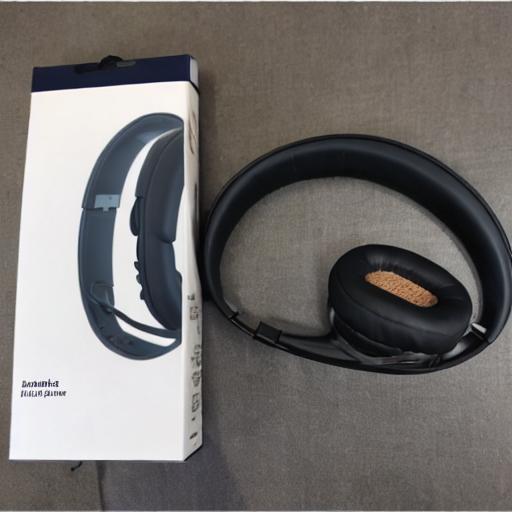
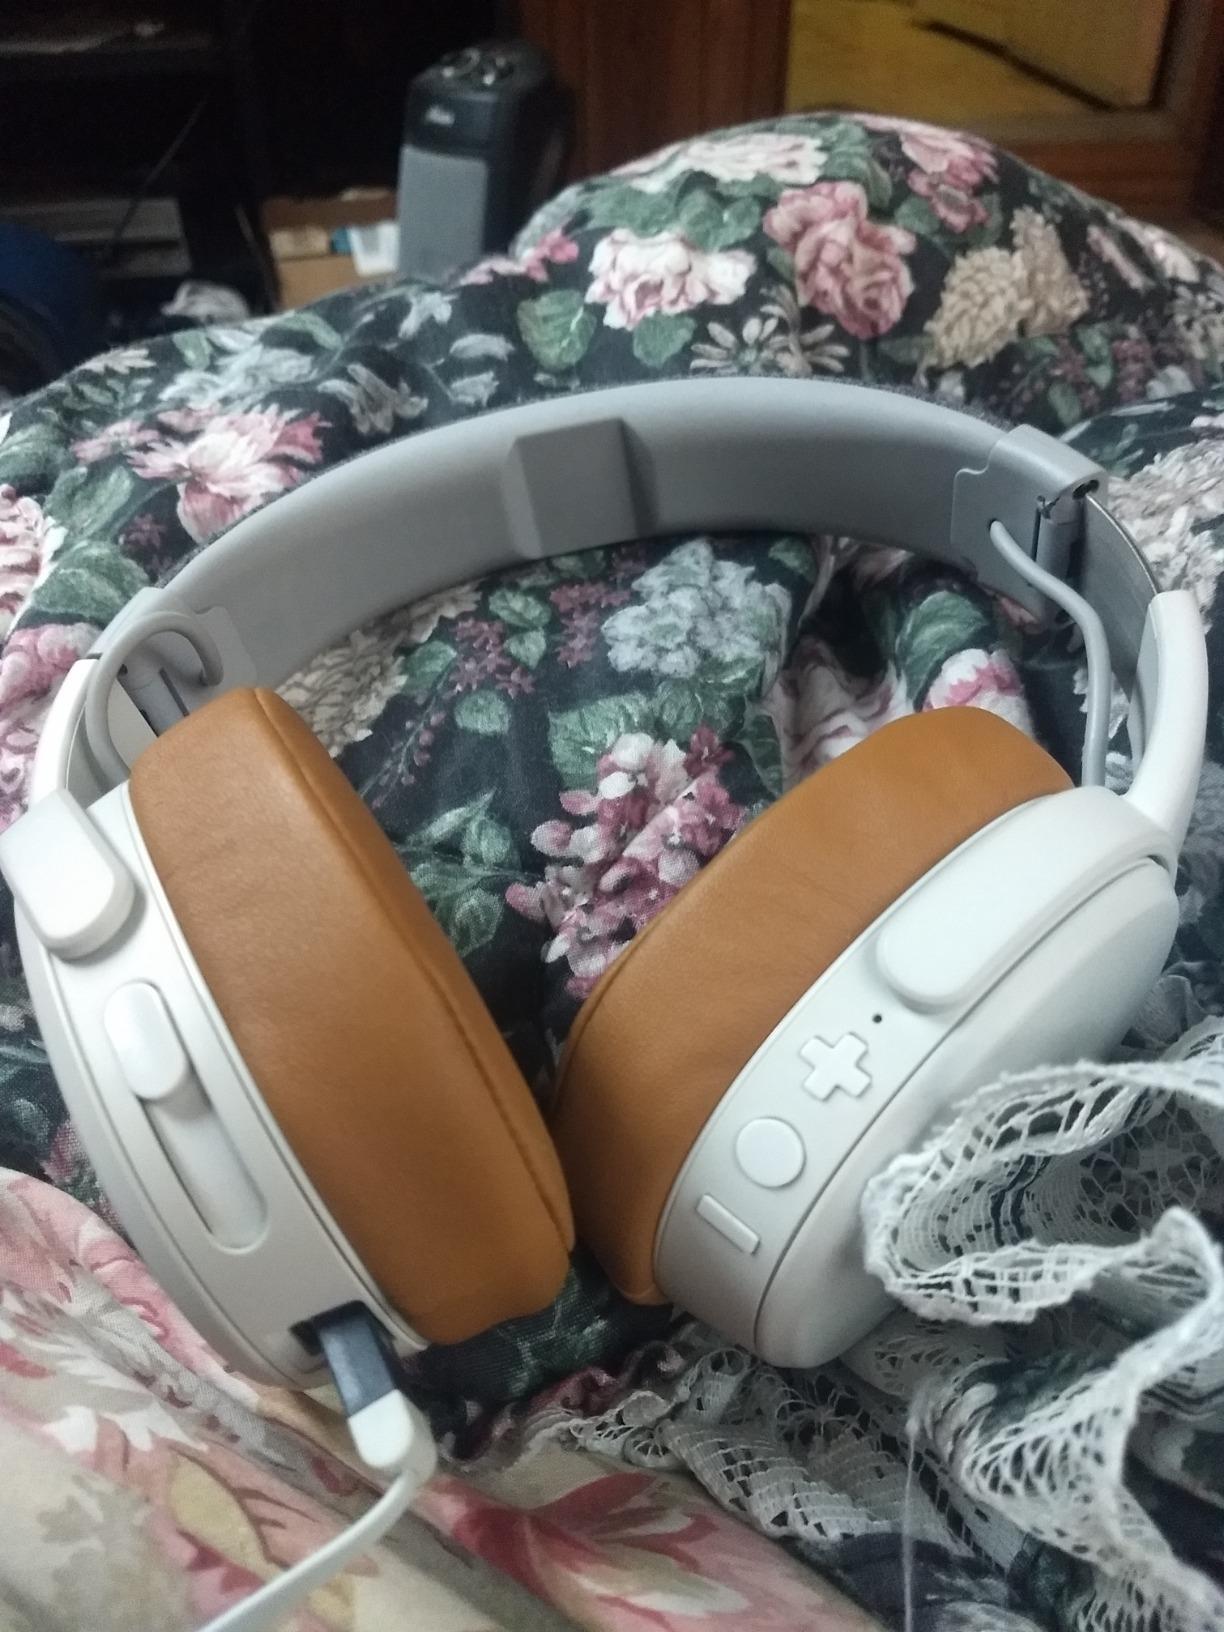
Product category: headphones
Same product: no